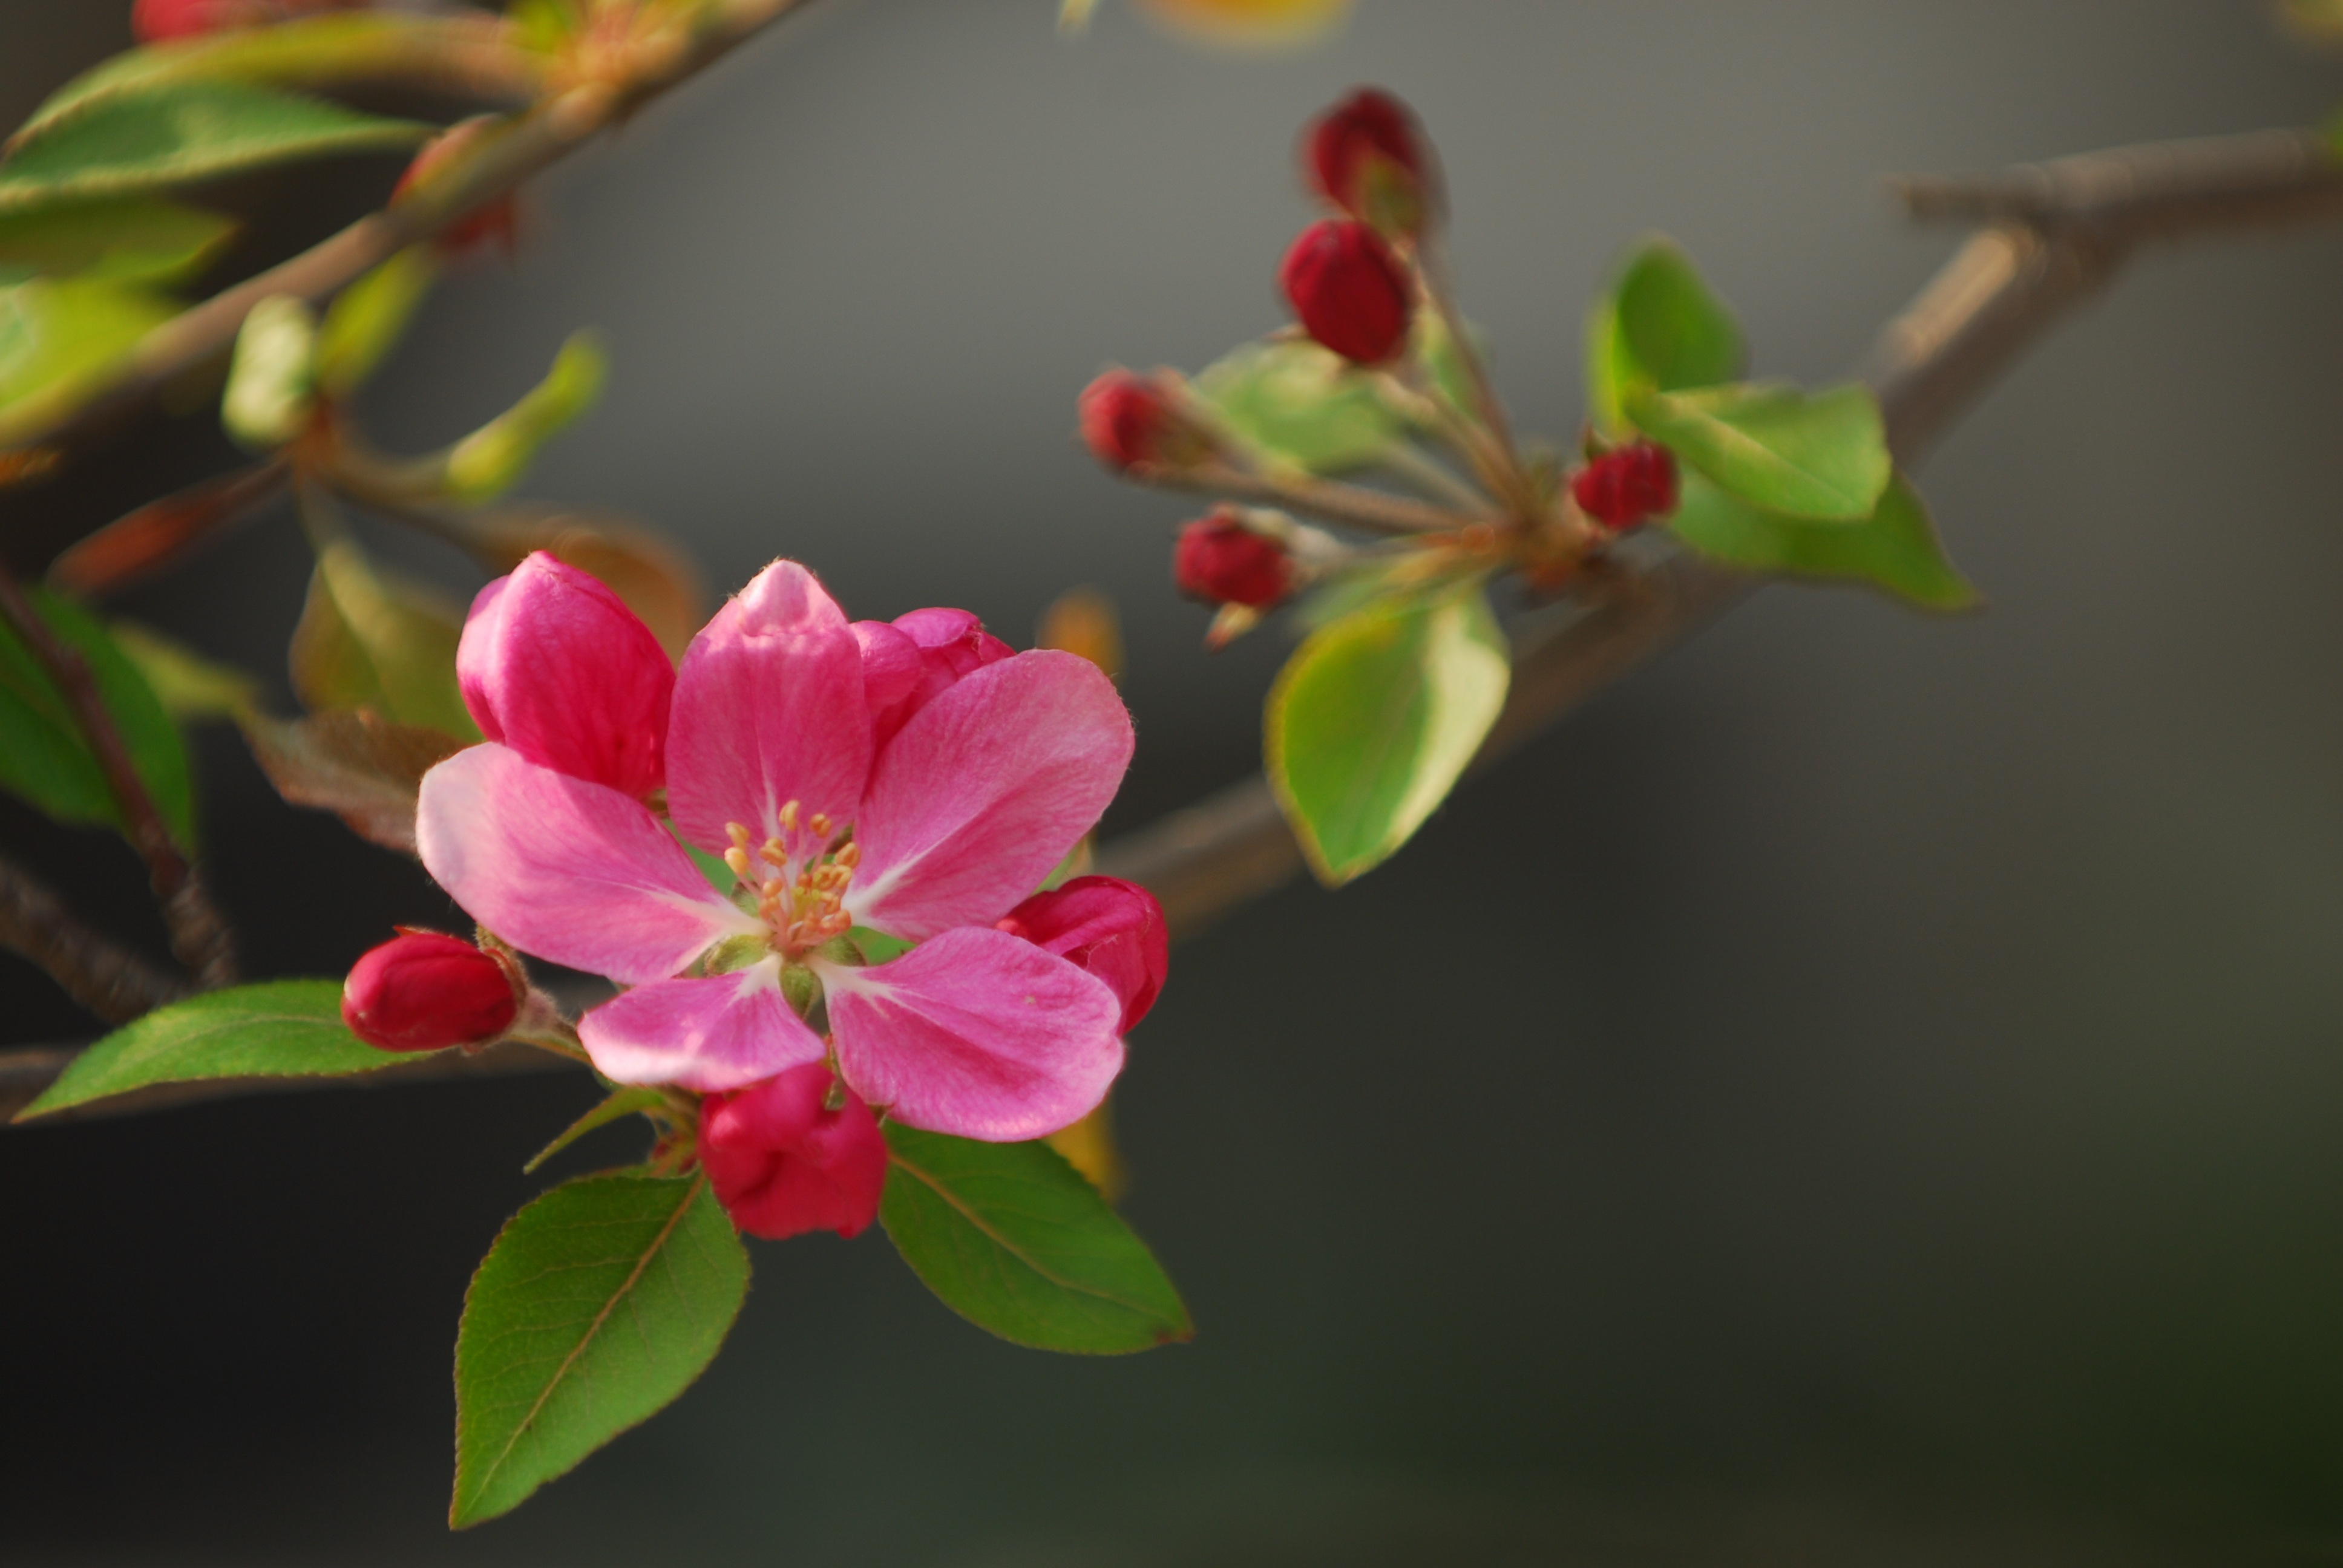
landscape, nature, branch, blossom, plant, leaf, flower, petal, green, produce, botany, flora, wildflower, flowers, shrub, spring flowers, pink flower, macro photography, flowering plant, land plant